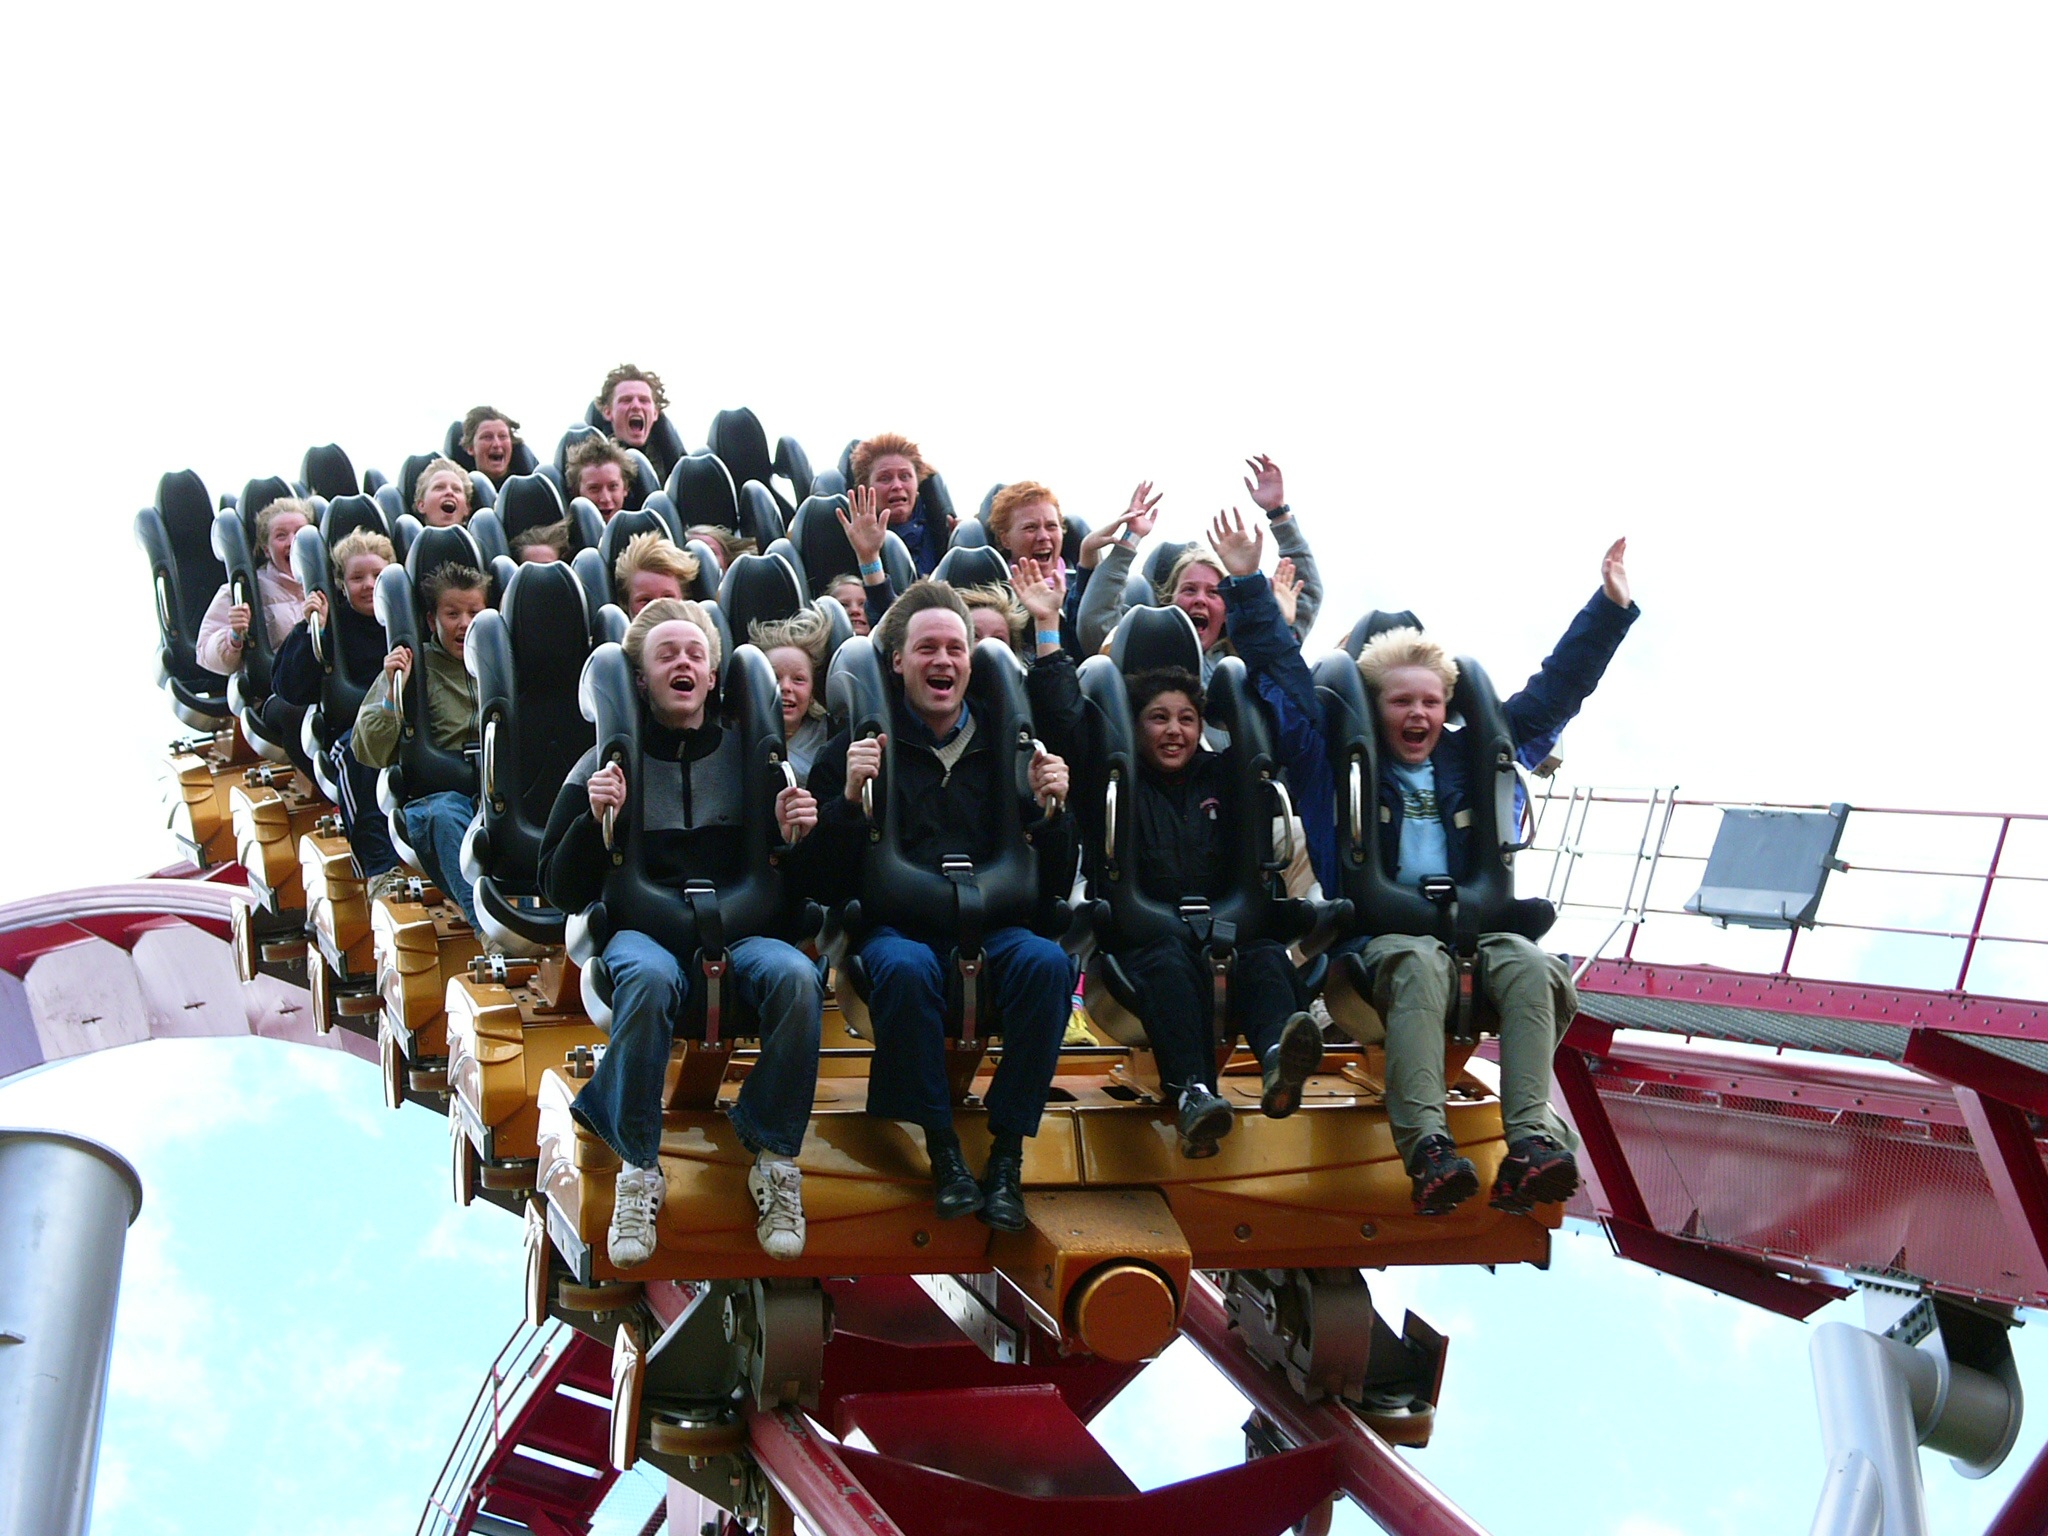
people, audience, amusement park, park, musician, speed, fun, orchestra, copenhagen, amusement, daemon, theme